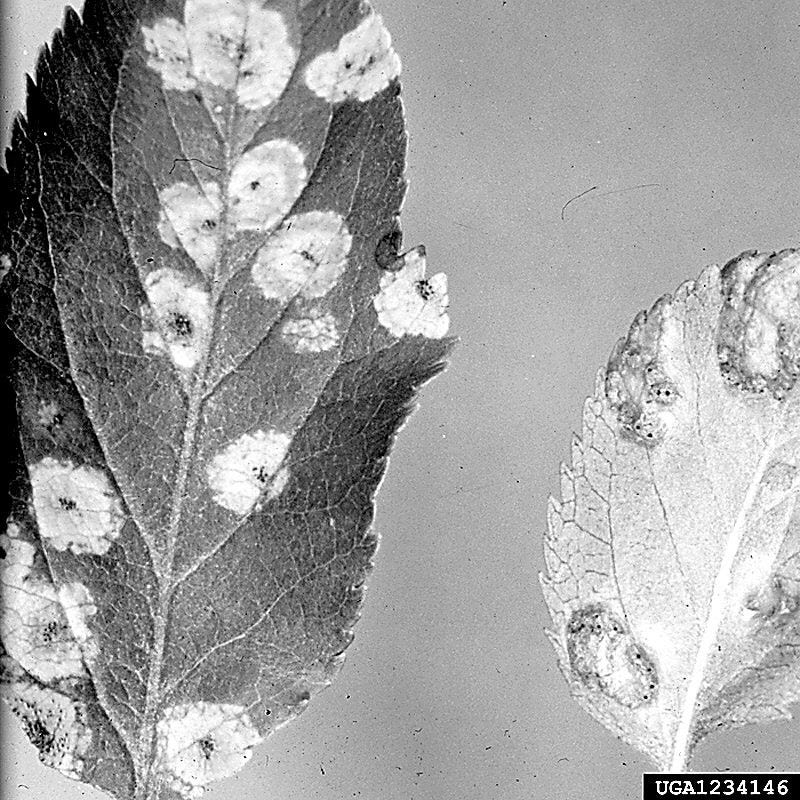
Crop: cherry
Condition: spot